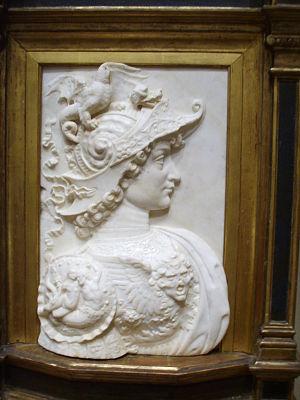
Andrea di Michele di Cione dit Le Verrocchio est un sculpteur, peintre et orfèvre florentin de la seconde moitié du Quattrocento.